Bicornuate uterus

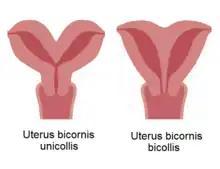
Two types of a human bicornuate uterus

A bicornuate uterus or bicornate uterus (from the Latin "cornū", meaning "horn"), is a type of Müllerian anomaly in the human uterus, where there is a deep indentation at the fundus (top) of the uterus.